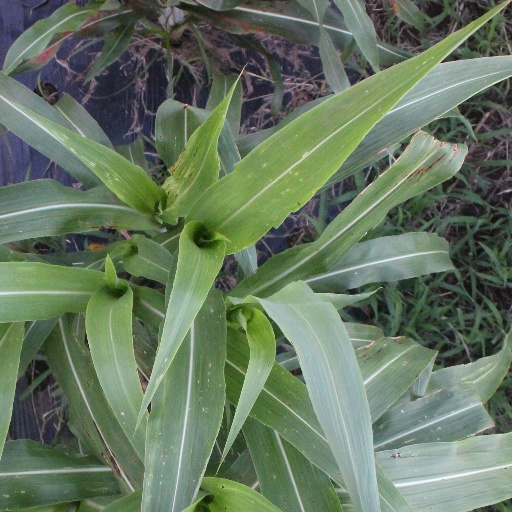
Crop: sorghum